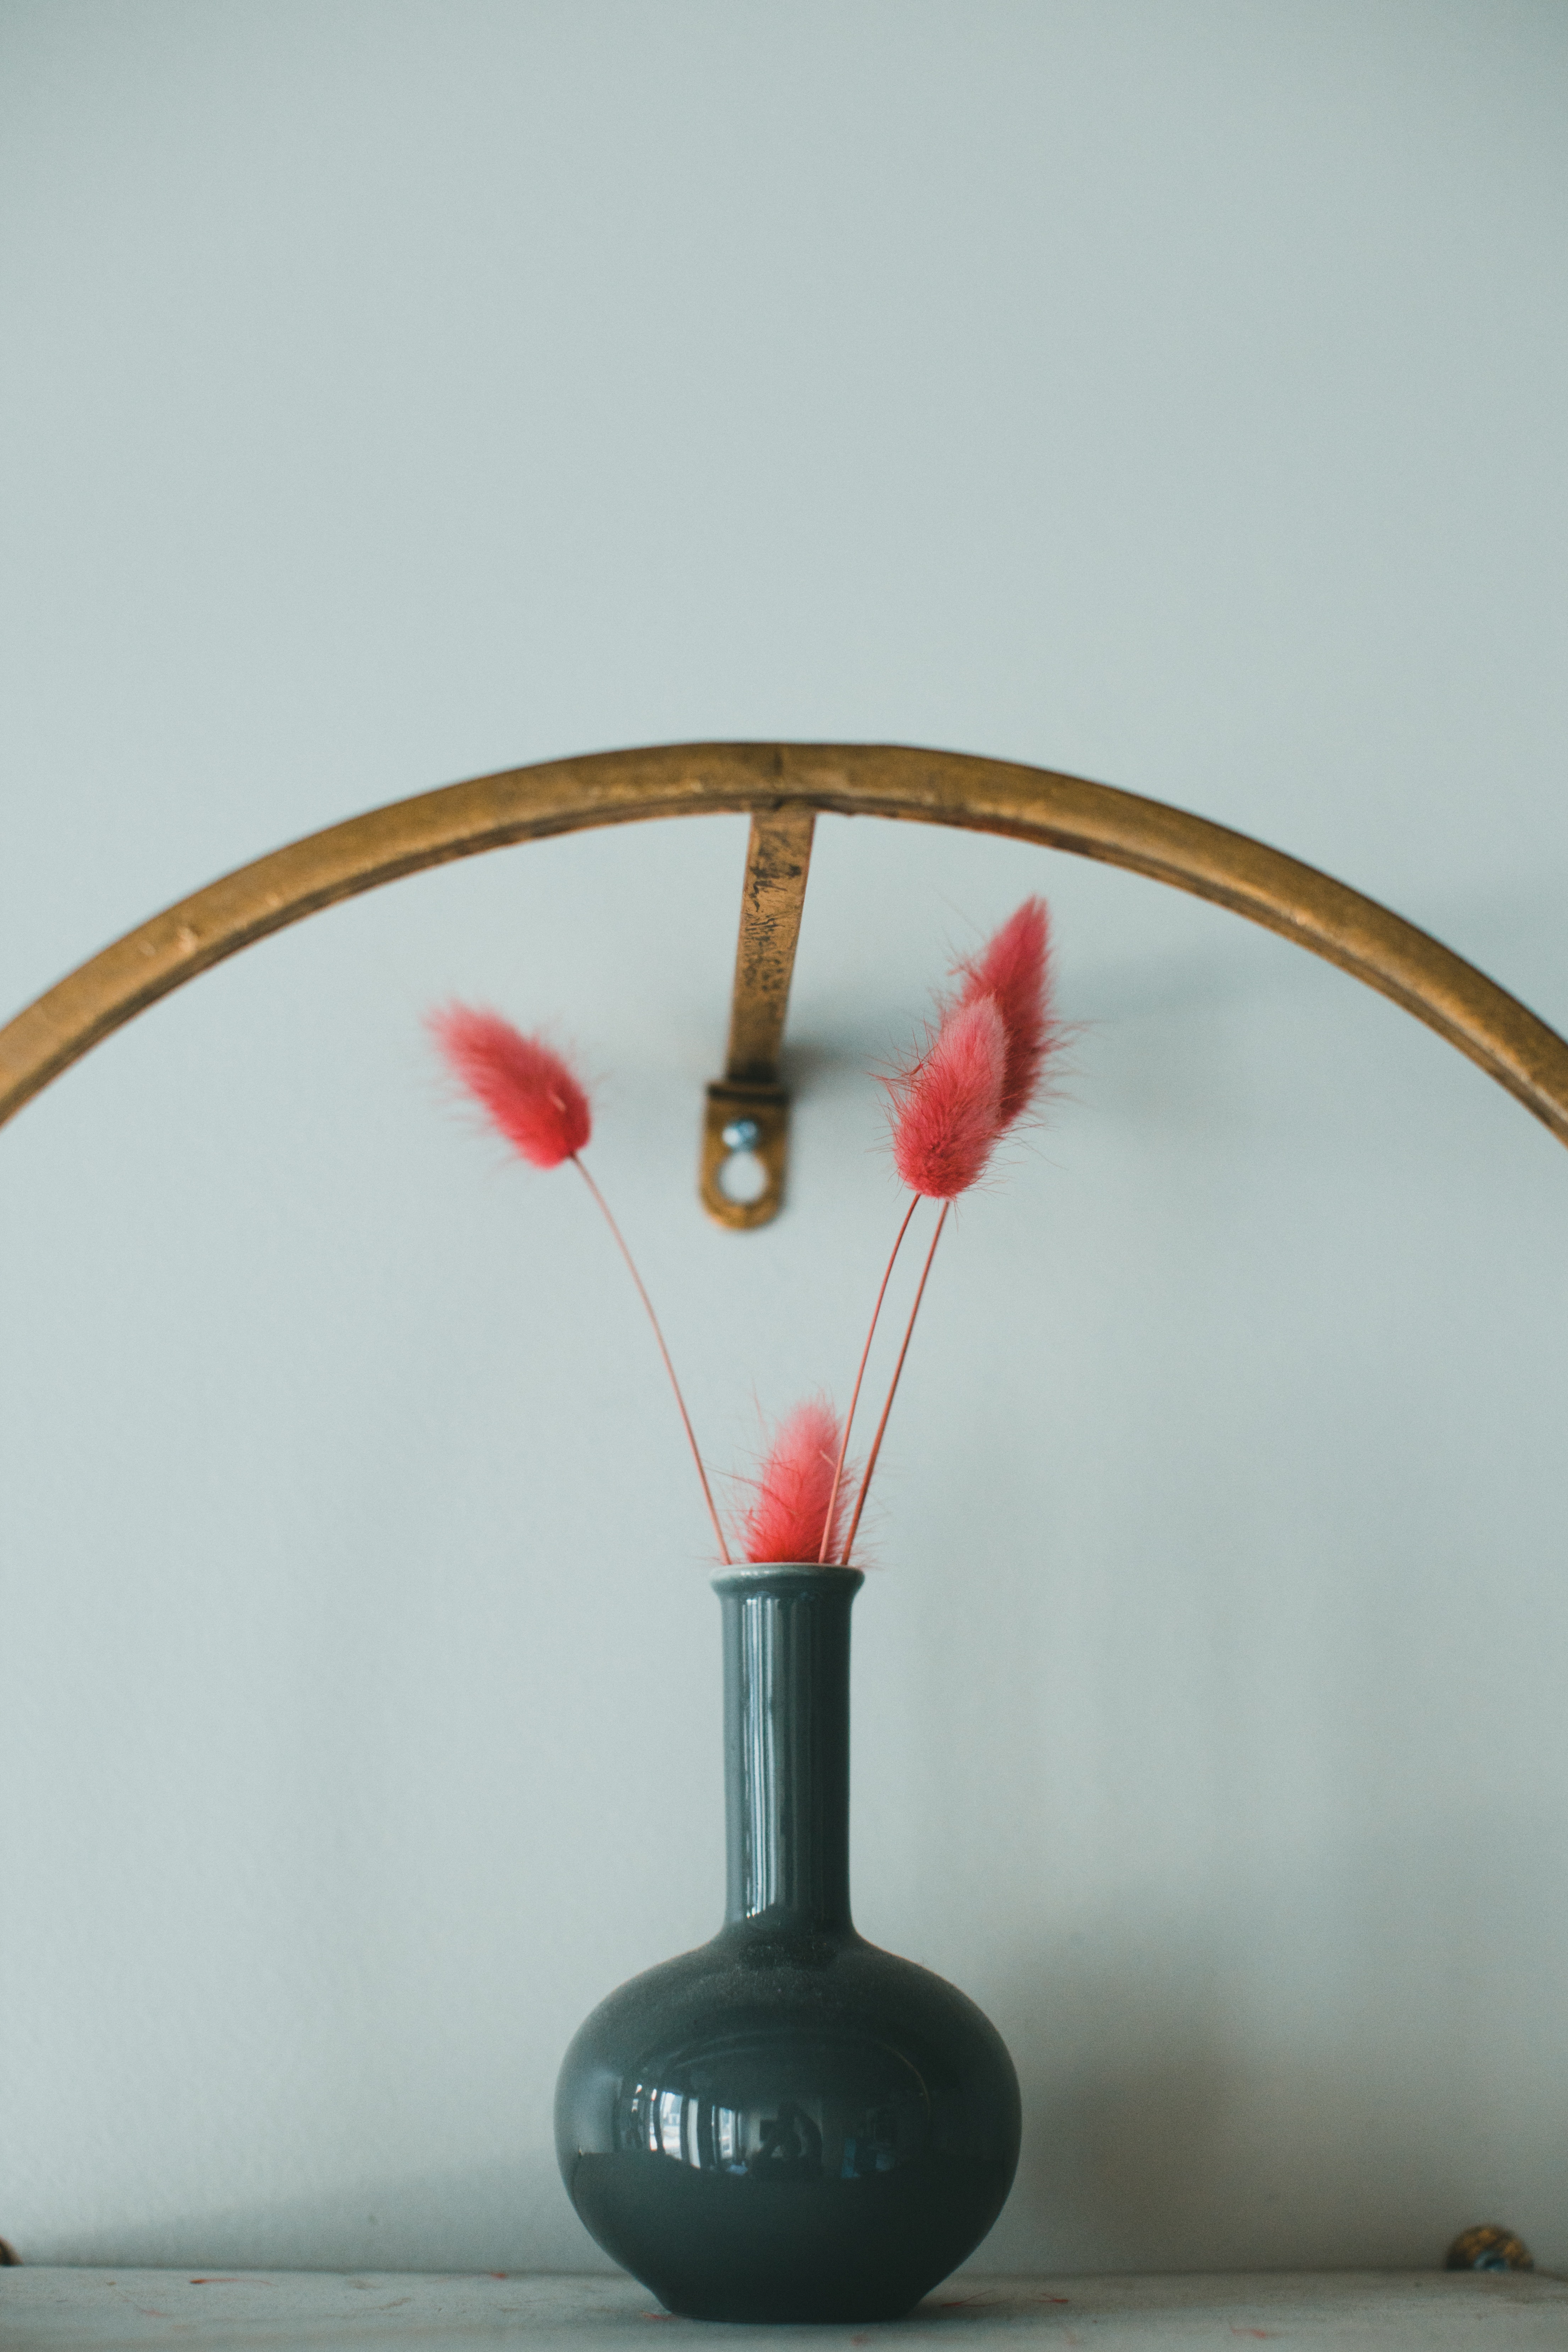
natural, plant, vase, audio equipment, flowerpot, wire, circle, automotive wheel system, flooring, cable, fashion accessory, wood, carmine, light fixture, still life photography, automotive lighting, lamp, coquelicot, balance, still life, room, artificial flower, automotive tire